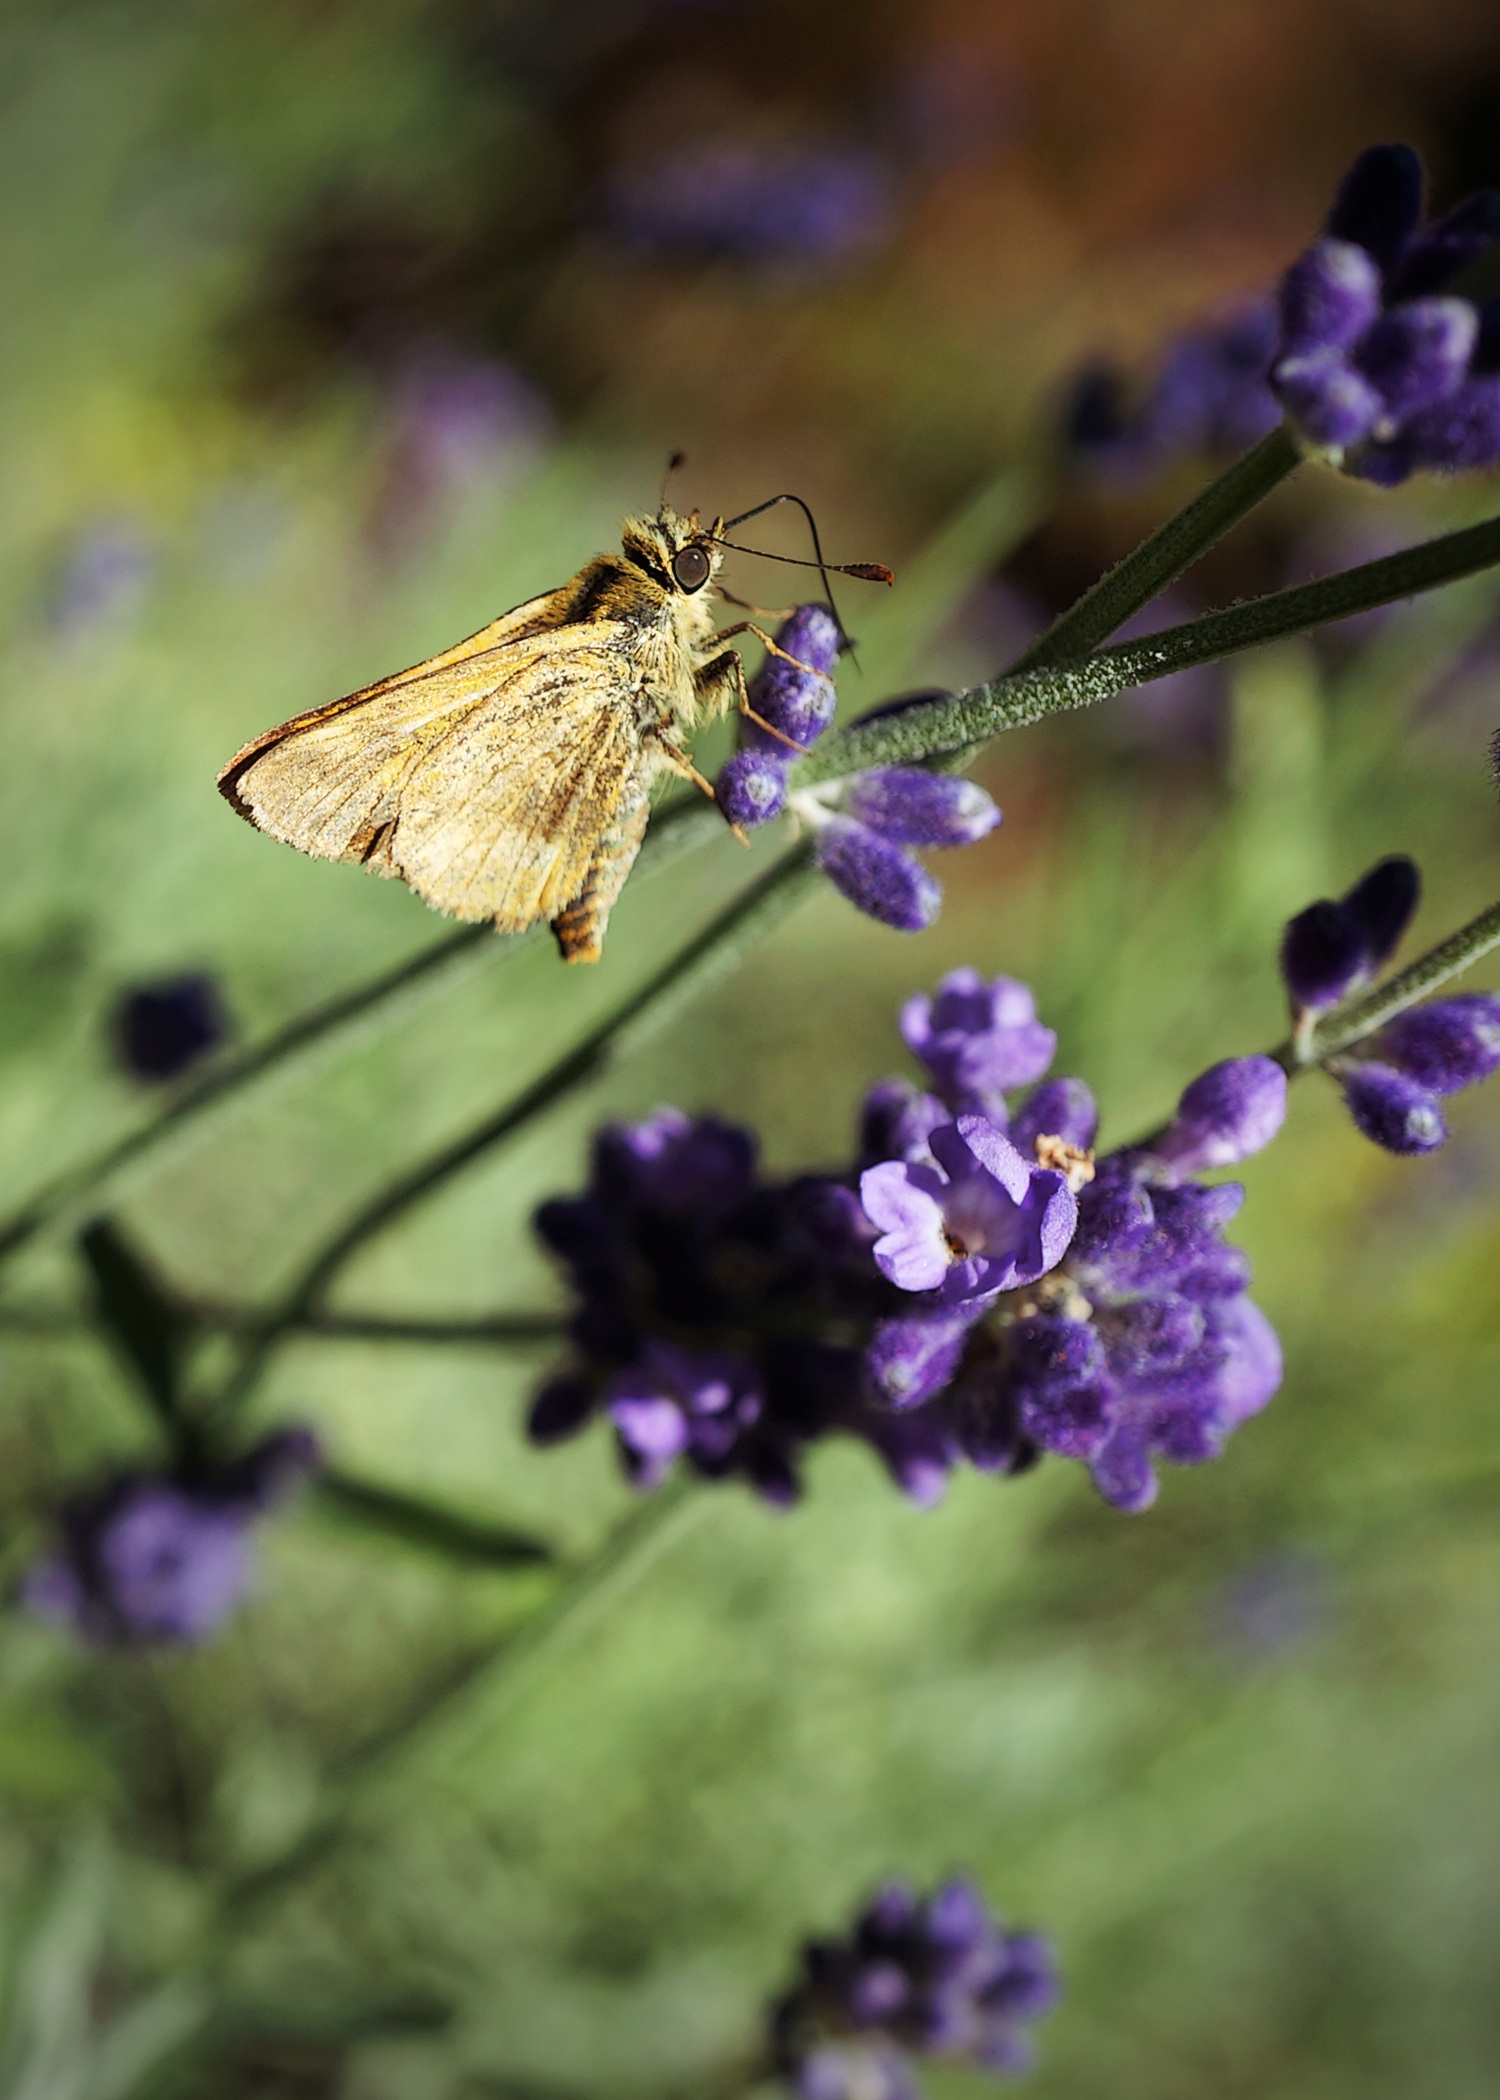
nature, plant, meadow, flower, summer, wildlife, spring, insect, macro, botany, butterfly, flora, lavender, fauna, invertebrate, wildflower, close up, bee, insects, nectar, macro photography, flowering plant, honey bee, land plant, membrane winged insect, moths and butterflies, english lavender